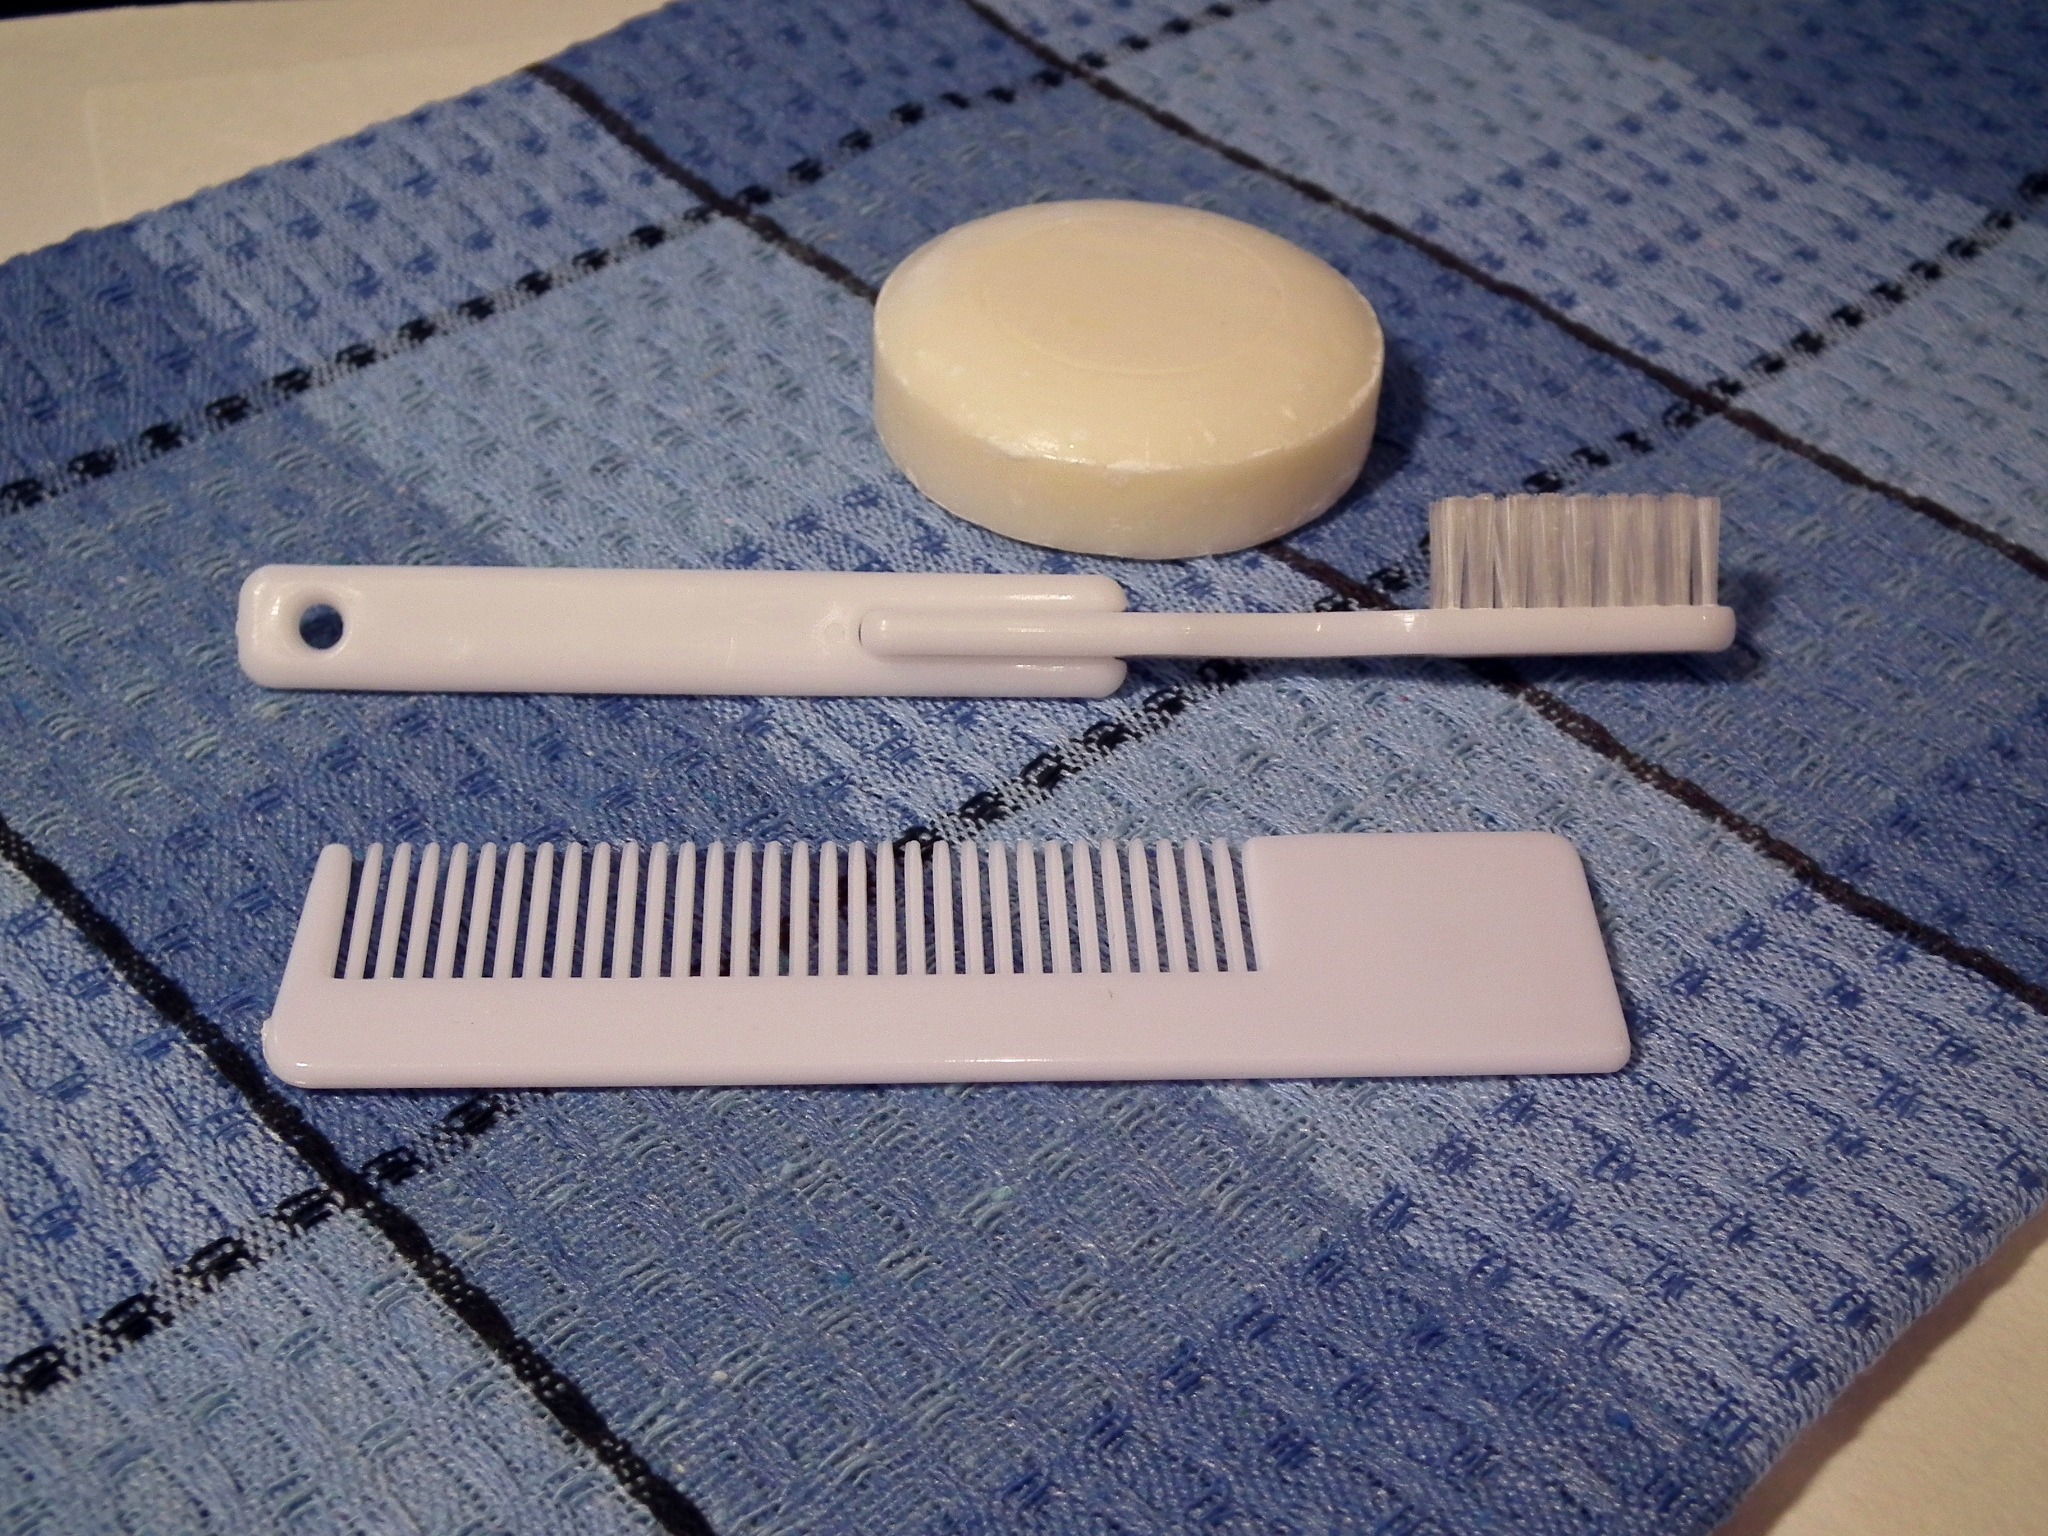
clean, set, material, towel, bathroom, soap, hygiene, comb, tooth brush